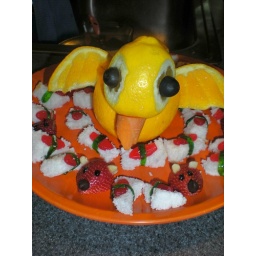
dessert sushi, strawberry mice, and orange bird made by emily and lance =)